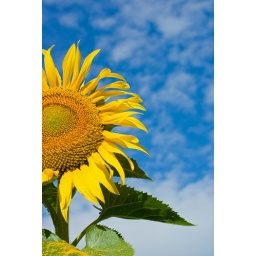
Sunflower against a cloudy blue sky